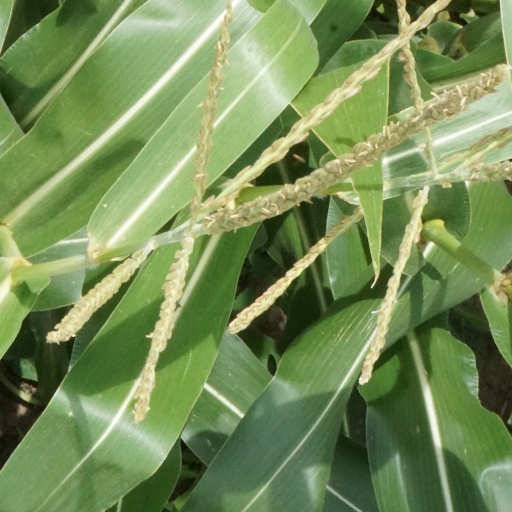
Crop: maize; corn